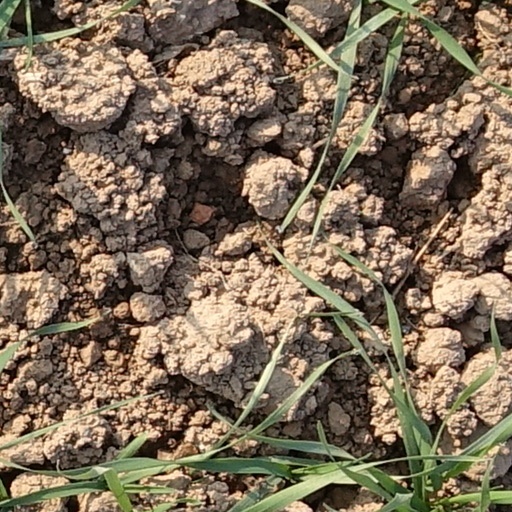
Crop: wheat